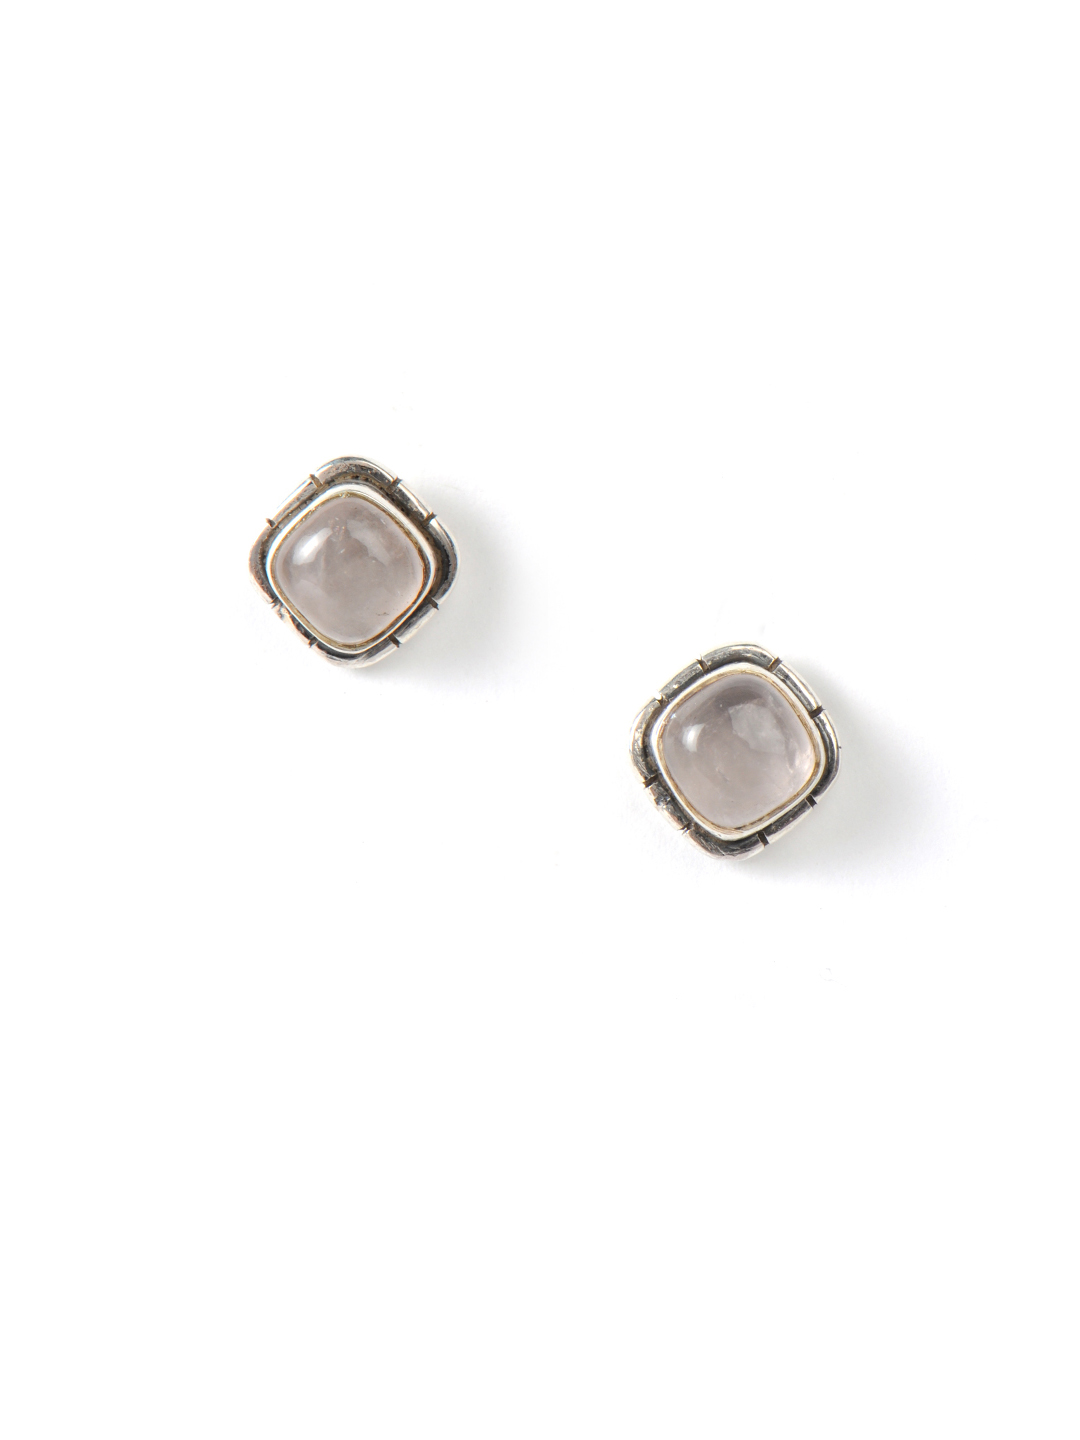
Fabindia Women Anusuya Silver Earrings
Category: Accessories / Jewellery / Earrings
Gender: Women
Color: Silver
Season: Winter 2016
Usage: Ethnic